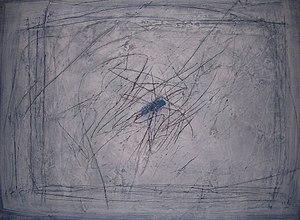
Guido Strazza, né le 21 décembre 1922 à Santa Fiora, est un artiste peintre italien.